Dana Wyse

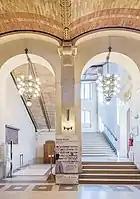
Exhibition "Jesus Had a Sister Productions 1997–2017", Grand staircase Sorbonne Université

Wyse’s early career was characterized by photography works exploring Canada and its history and environment. Photography works by Wyse can be seen in the book "Vancouver: A History in Photographs." In 1996, Wyse began her best known artwork, a pill-themed installation called "Jesus Had A Sister Productions". It is a work-in-progress to which the artist adds new elements each year and that crosses the line between art and business.